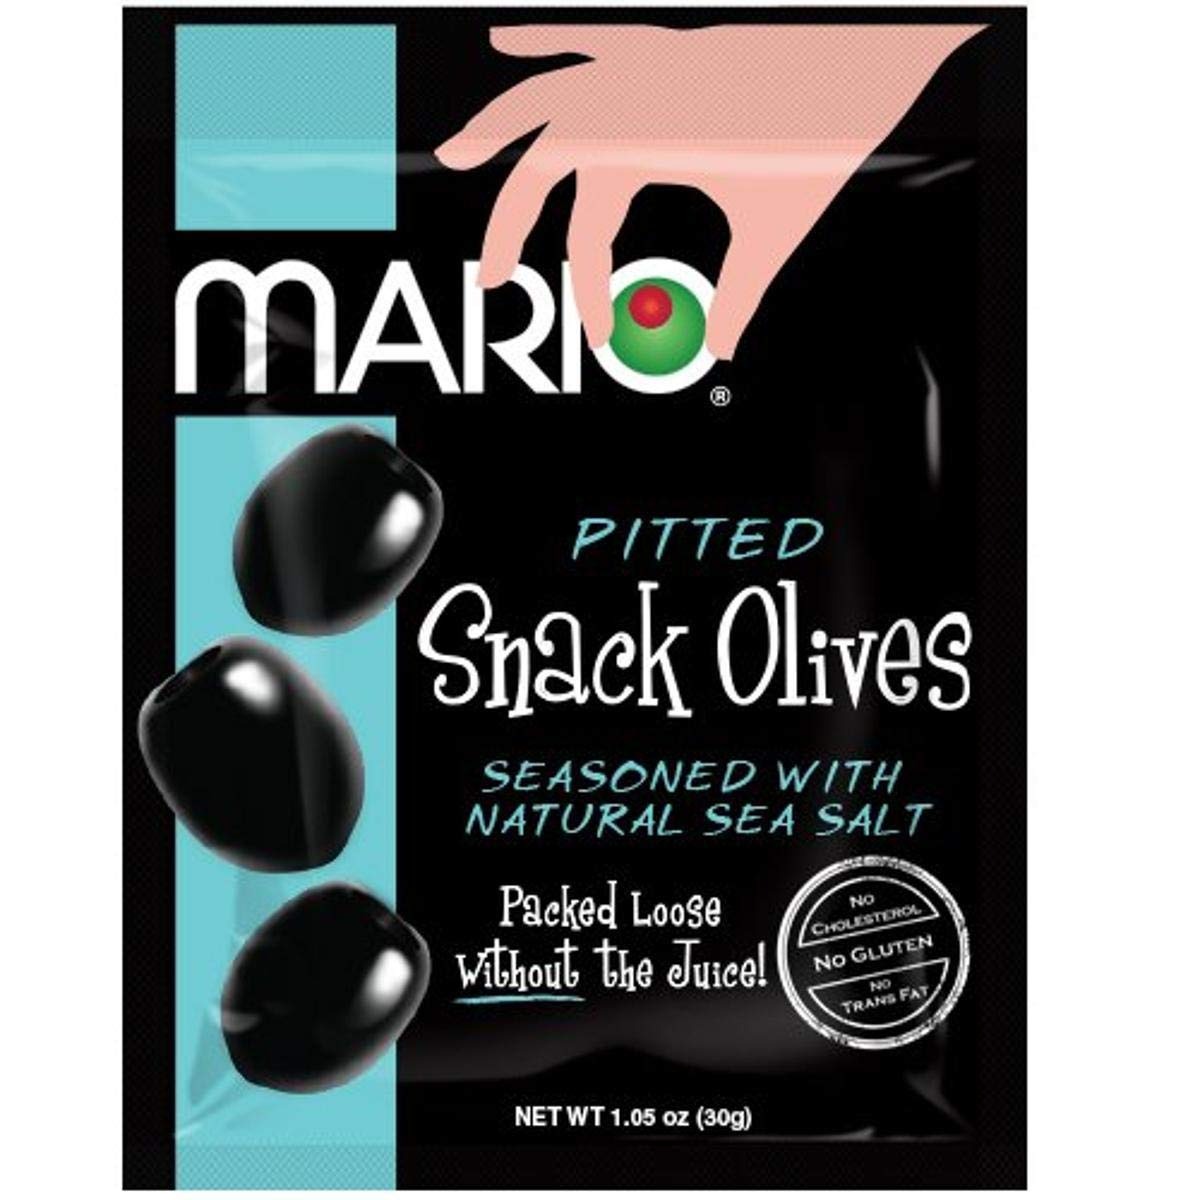
Item Name: Mario Camacho Foods Pitted Snack Olives - Black Olives with Sea Salt - 1.05 oz Pouches (Pack of 12)
Bullet Point 1: Pop-able, unstoppable taste: Packed loose without the juice, Mario Camacho’s brineless pitted snack olives are the elevated, low-calorie snacks you can guiltlessly indulge in at just 30 calories per serving
Bullet Point 2: Healthy snacks for adults: Our olives are imported from our groves in Spain to your table; richly seasoned with natural sea salt, they make for great vegan, sugar-free, kosher, gluten-free snacks with zero trans fat and no cholesterol
Bullet Point 3: Convenient snack pouches: Dress up your salad mix, add to your spread of appetizers, incorporate into your Mediterranean diet, or enjoy on the go, these mess-free snack pouches are easy to use and ideal for both snacking and dining
Bullet Point 4: More ways to enjoy: At Mario Camacho, our lineup of specialty foods include stuffed peppers, capers, onions, olive oil, maraschino cherries, jam, preserves, and herbal medicinal tea
Bullet Point 5: Innovation and social responsibility: We strive to bring you delicious food in packaging that is a delight to use, leaves little to no footprint on the environment, and gives back to our employees, the community, and our world
Value: 12.6
Unit: Ounce

Price: 3.49